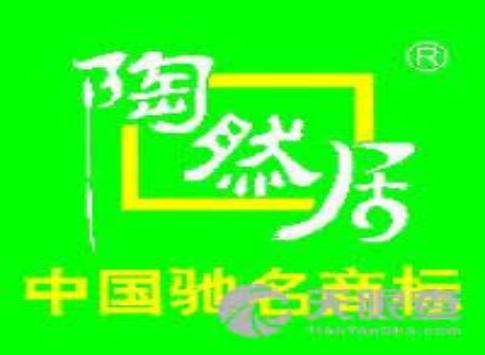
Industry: Food